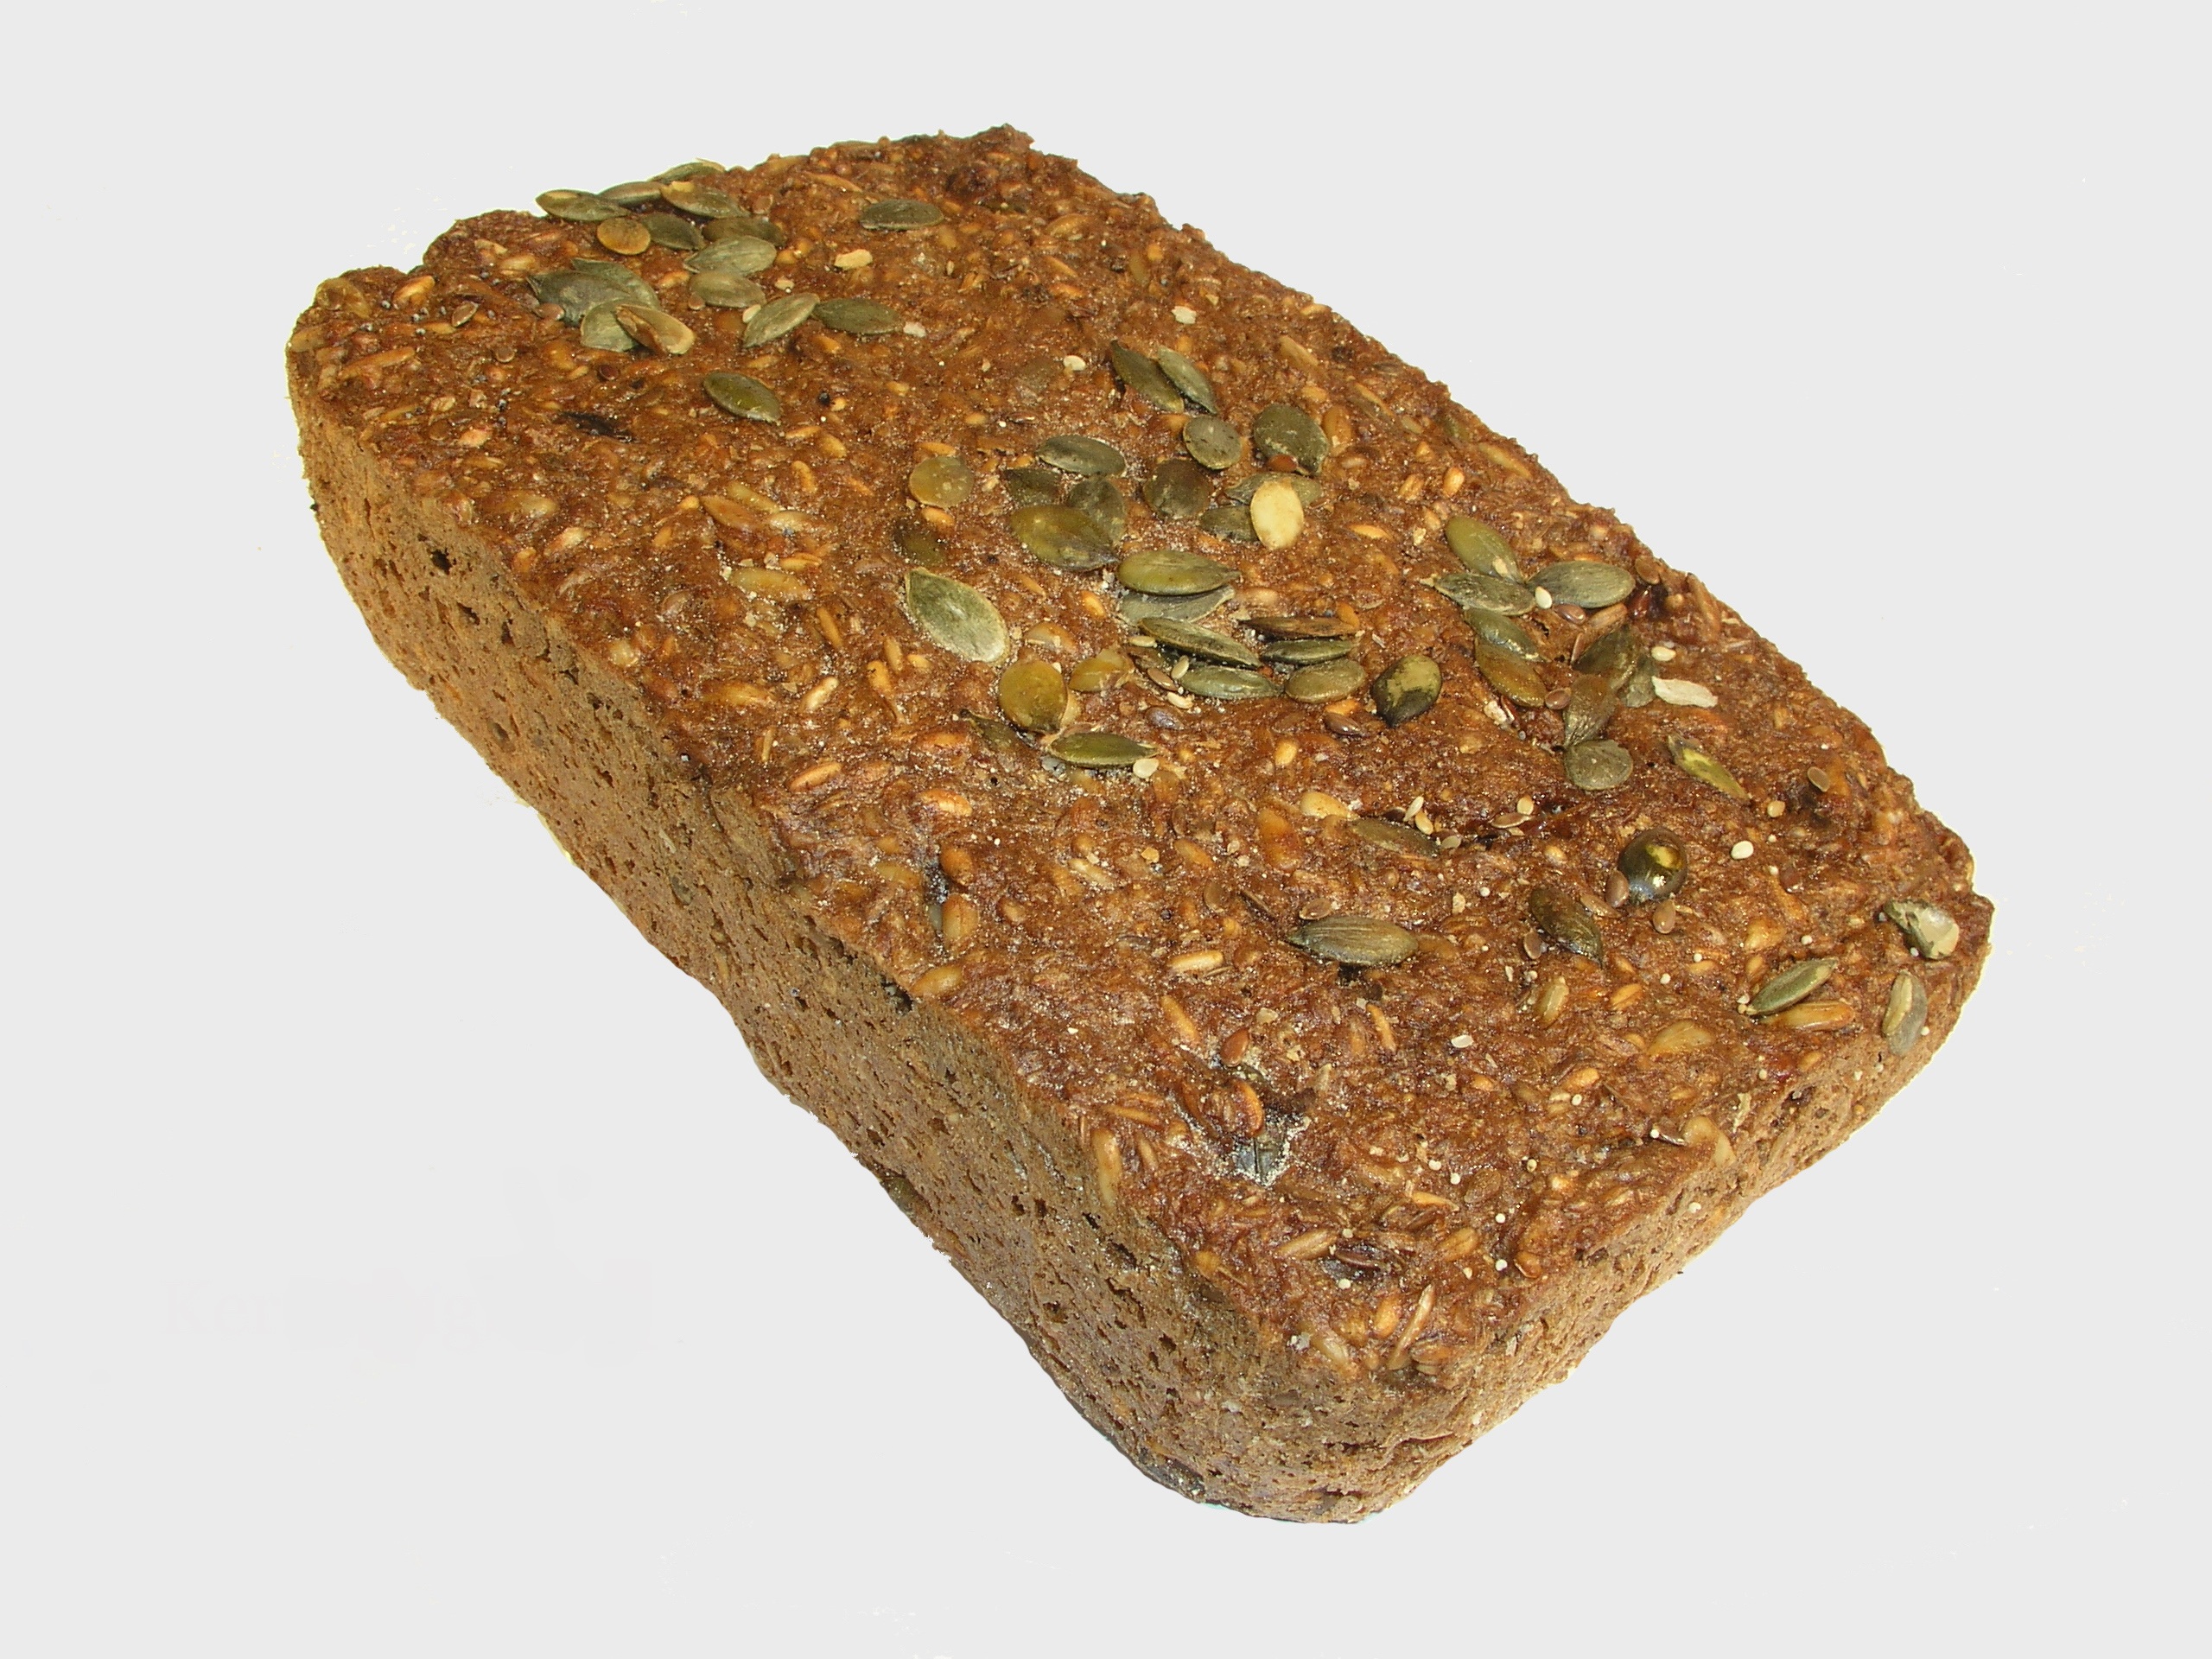
rock, food, produce, craft, healthy, bread, jewellery, dining, baker, cores, brown bread, rye bread, core rye bread, igneous rock, grass family, whole grain